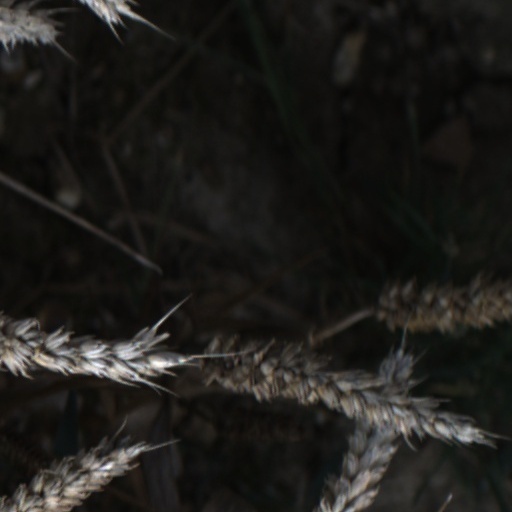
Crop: wheat